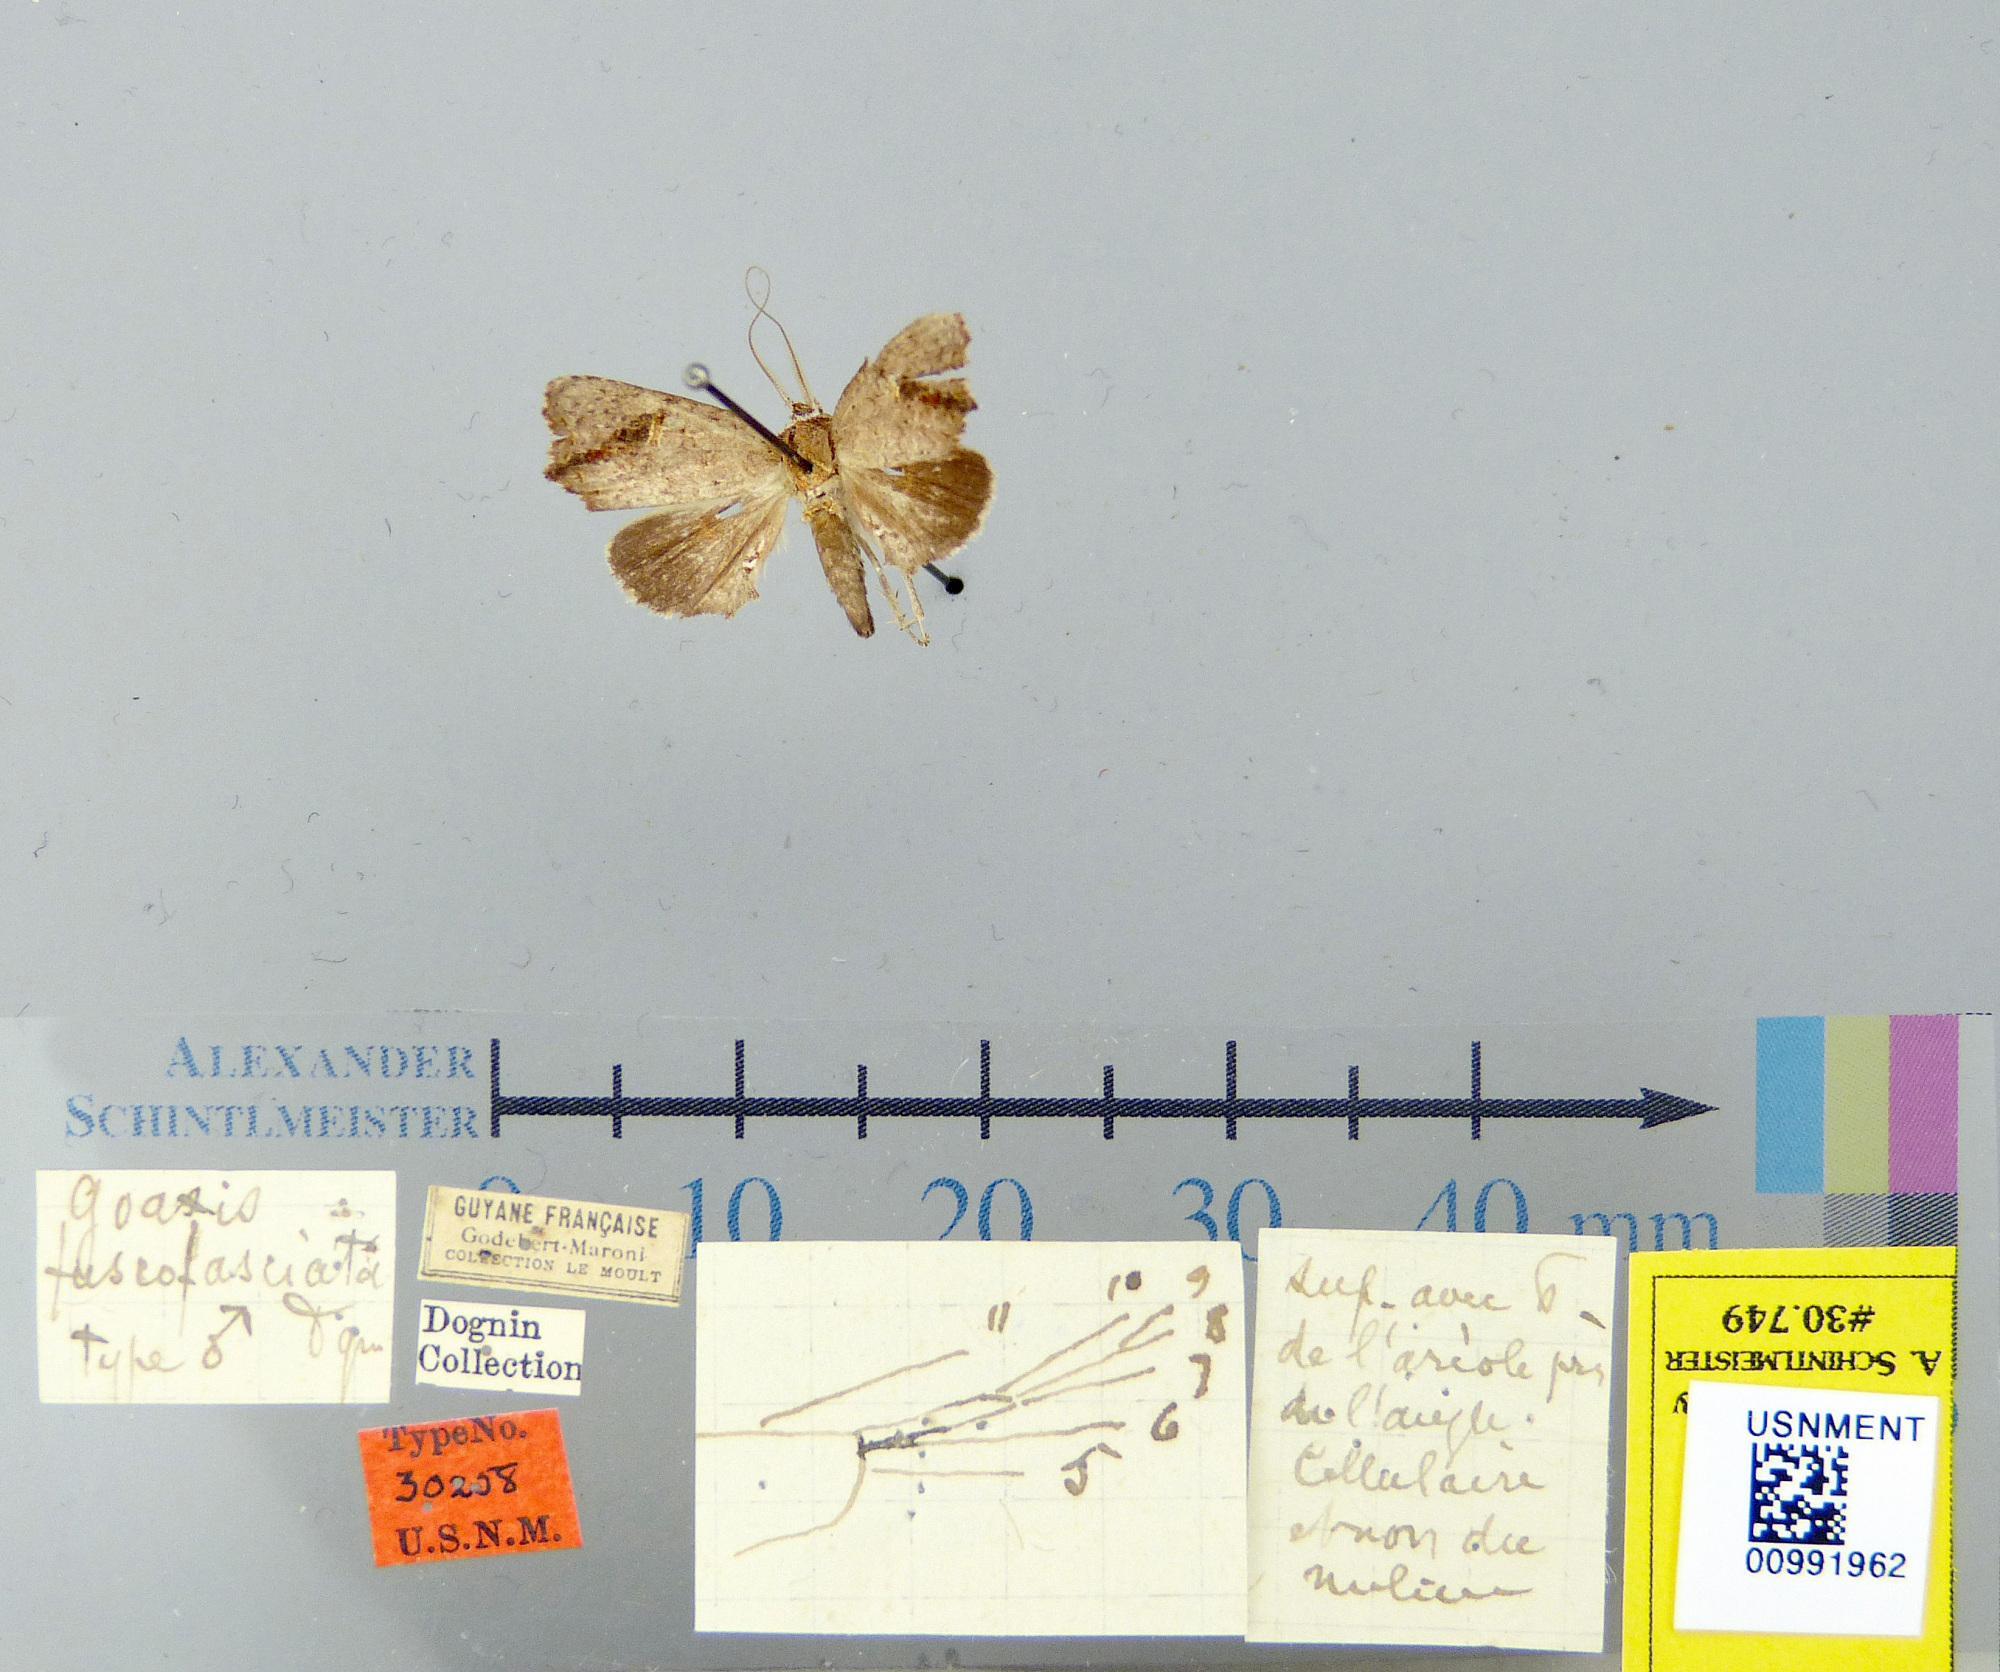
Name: Goaxis fuscofasciata
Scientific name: Goaxis fuscofasciata Dognin, 1916
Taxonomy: Animalia, Arthropoda, Insecta, Lepidoptera, Notodontidae
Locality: Guyane Francaise, Unknown, French Guiana